Ehmedê Xasî

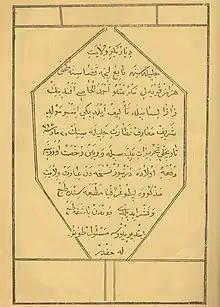
Page from his 1899 work

Ehmedê Xasî (born in 1866/67 in Lice – died 18 February 1951) was a Kurdish literary figure and Mufti. He is best known for his work "Mewlîdu'n-Nebîyyî'l-Qureyşîyyî" from 1899 which is considered the first literary work in Zaza.